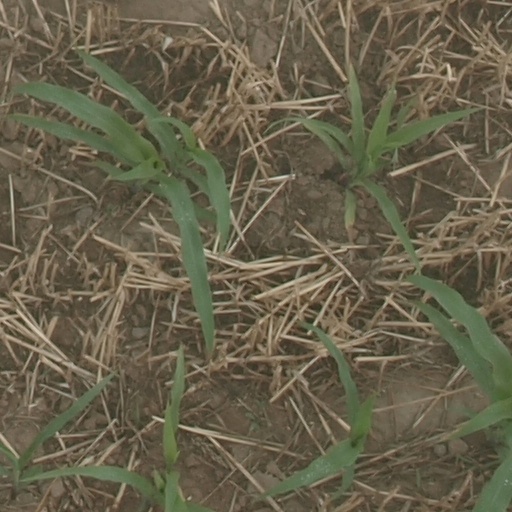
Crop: maize; corn